Battle of Crysler's Farm

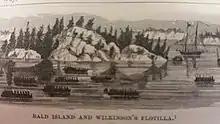
Wilkinson's flotilla off the shore of Bald Island. The force set out in 300 batteaux and other small crafts on 17 October.

The US plan was devised by United States Secretary of War John Armstrong Jr., who originally intended to take the field himself. Because concentrating the necessary force in one place was difficult due to the initially scattered disposition of the troops and inadequate lines of communication, it involved two forces which were to combine for the final assault. Major General James Wilkinson's division of 8,000 was to concentrate at Sackett's Harbor on Lake Ontario, and proceed down the Saint Lawrence River in gunboats, batteaux and other small craft. At some point, they would rendezvous with a division of 4,000 under Major General Wade Hampton advancing north from Plattsburgh on Lake Champlain, to make the final attack on Montreal.